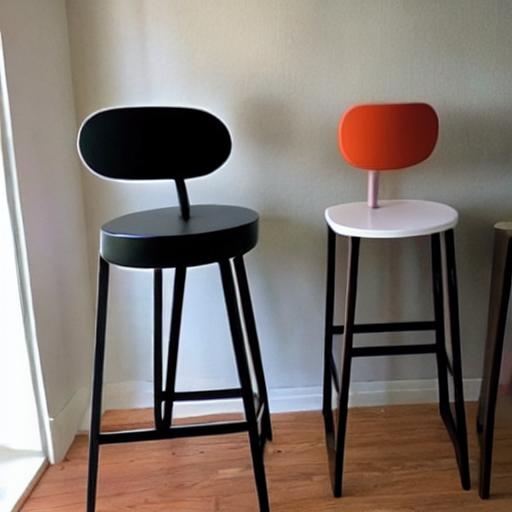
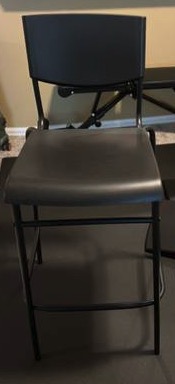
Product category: stool
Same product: no